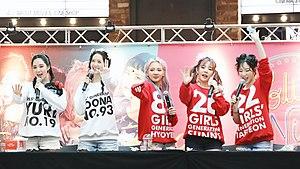
Girls' Generation-Oh!GG est le deuxième sous-groupe issus du groupe féminin sud-coréen Girls' Generation, formé par SM Entertainment. Il est composé de cinq membres de Girls' Generation : Taeyeon, Sunny, Hyo-yeon, Yuri et Yoona. Le groupe débute le 5 septembre 2018 avec la chanson 몰랐니.